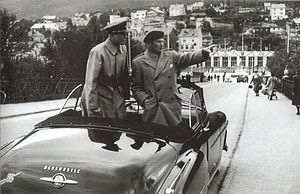
Narvik / Narvik under anden verdenskrig
Feltmarskal Bernard Law Montgomery på inspektion i Nord-Norge 4.-7.juli 1951 i selskab med den norske generalmajor Arne Dagfin Dahl. Billedet er taget i Narvik.
Narvik er en bykommune i Nordland fylke i Norge. Den grænser i nordvest til Evenes, i nord til Skånland, Gratangen, Lavangen og Bardu kommuner og i vest til Ballangen kommune. I øst og i syd ligger Sverige.